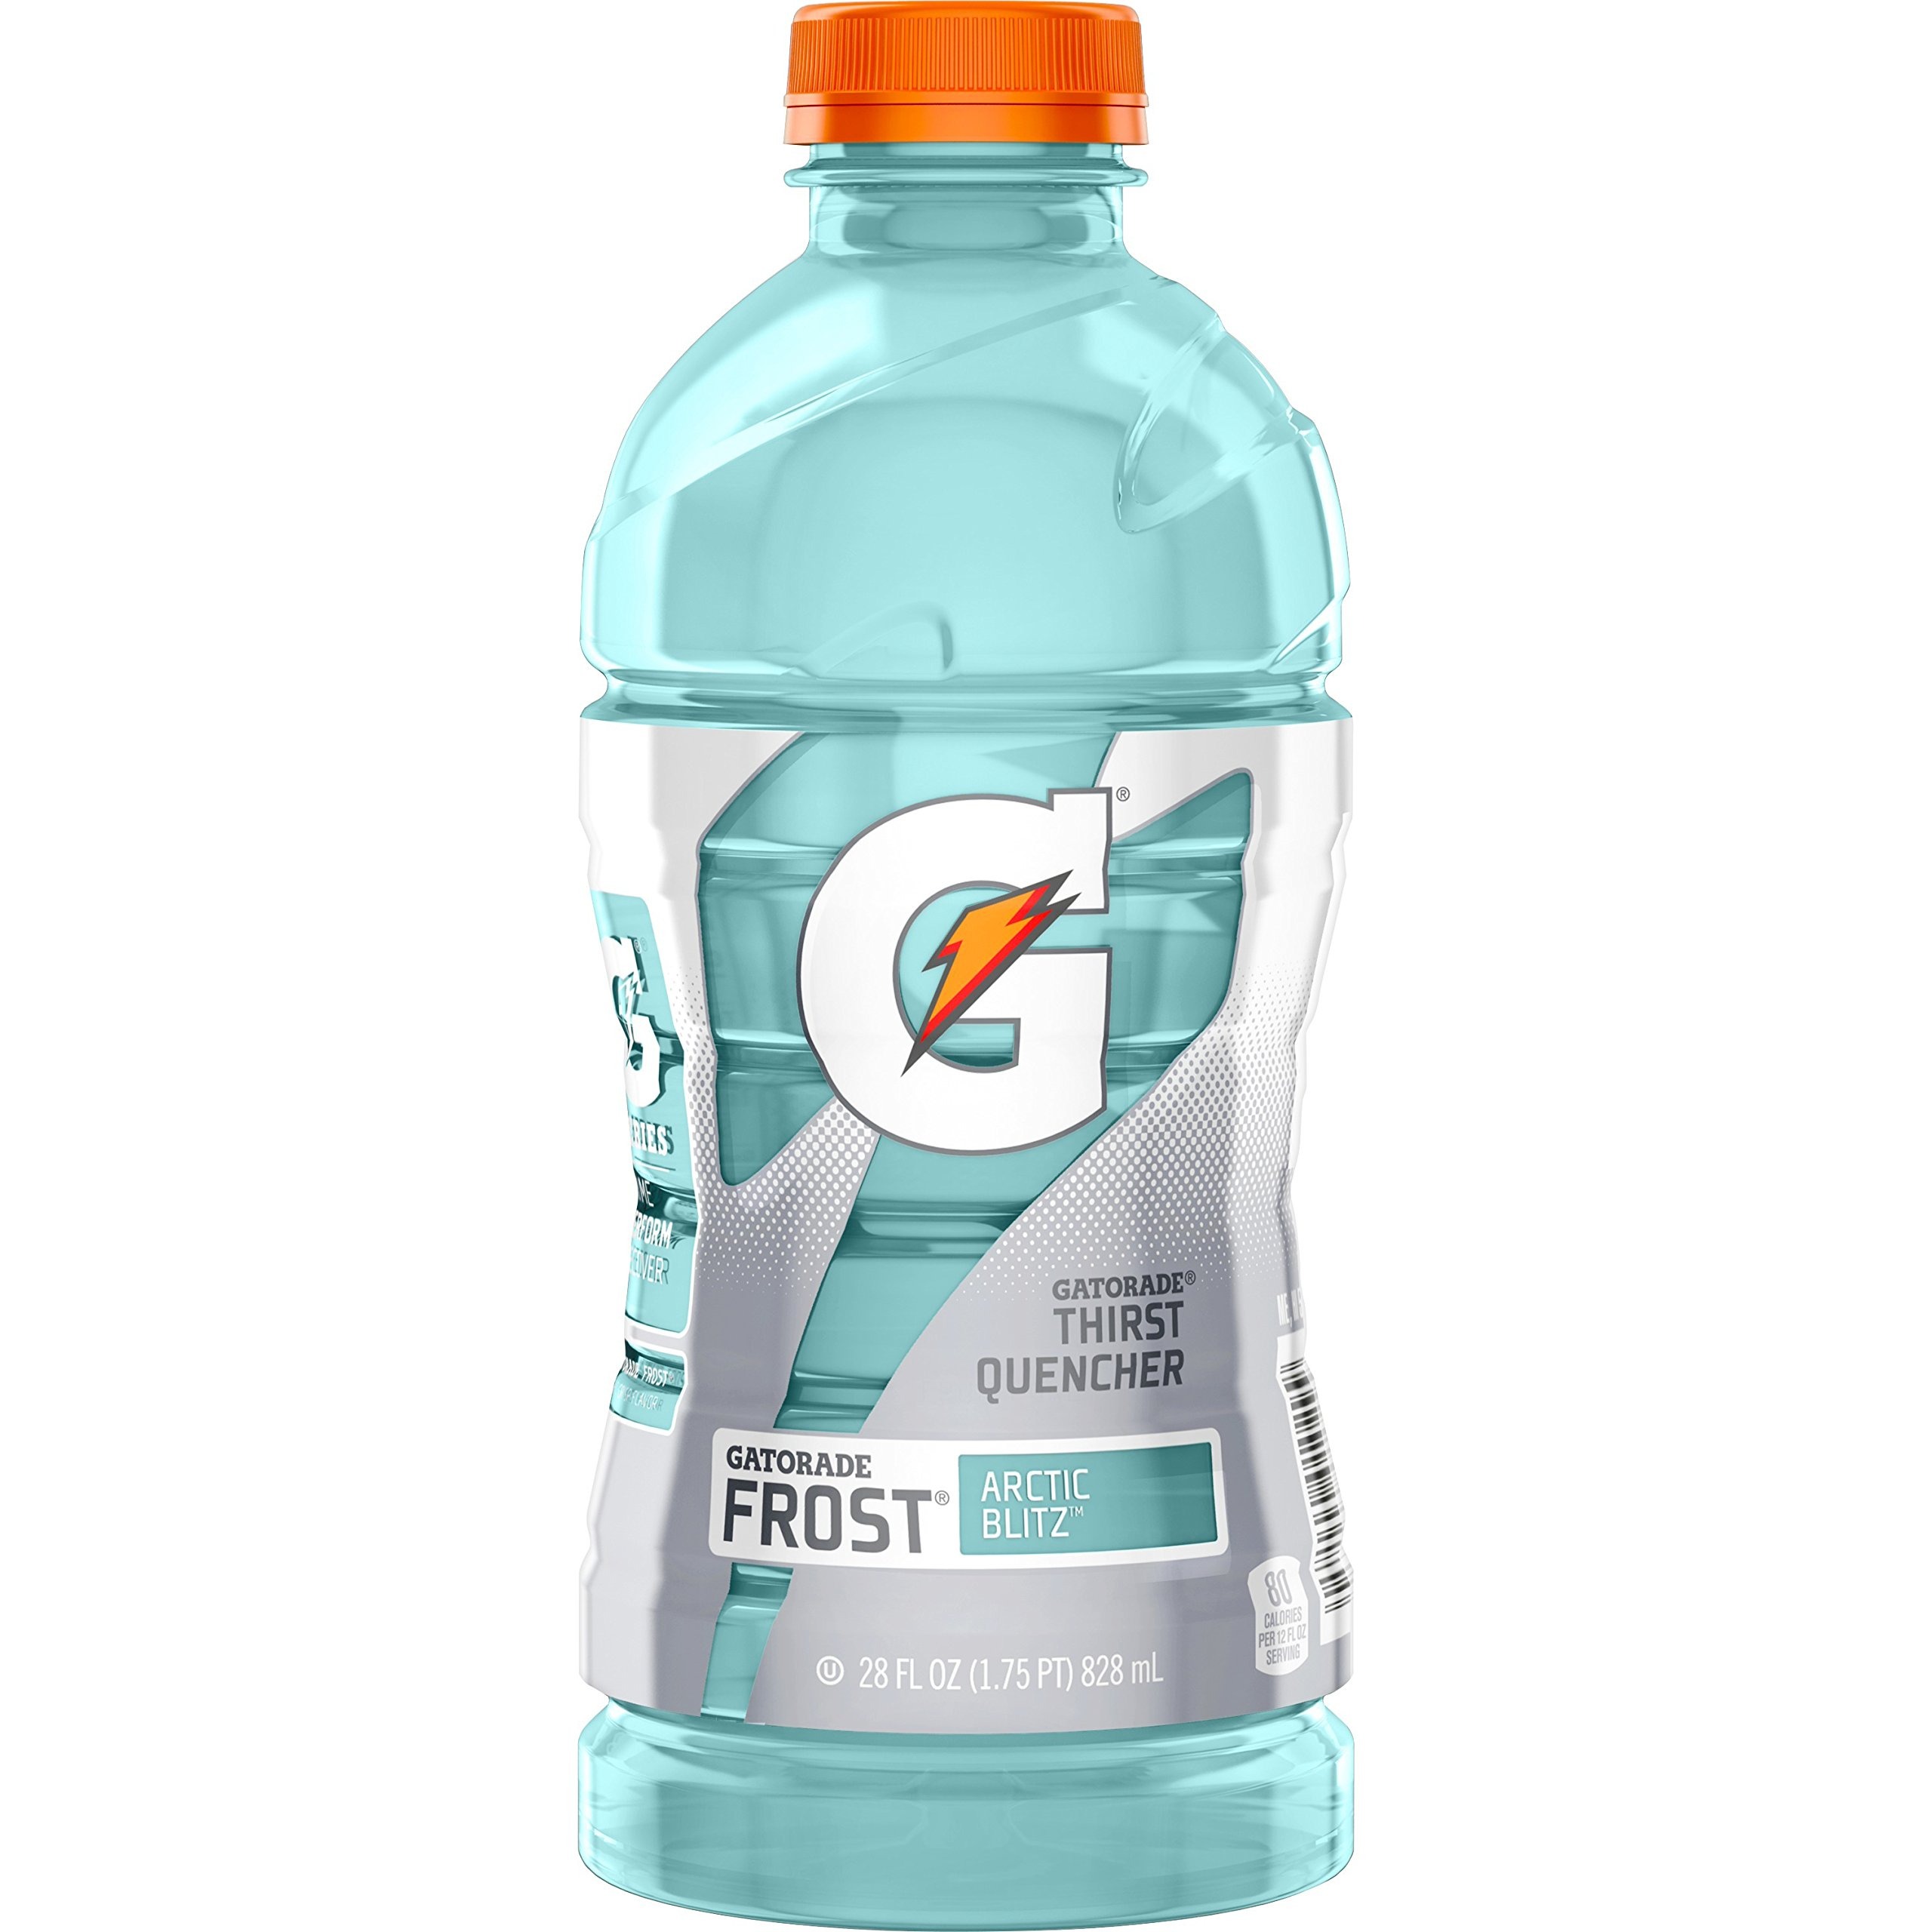
Item Name: Gatorade Thirst Quencher, Frost Arctic Blitz, 28 oz Bottle
Bullet Point 1: When you sweat, you lose more than water; Gatorade Thirst Quencher contains critical electrolytes to help replace what's lost in sweat
Bullet Point 2: Top off your fuel stores with carbohydrate energy, your body's preferred source of fuel
Bullet Point 3: Tested in the lab and used by the pros
Bullet Point 4: Frost Arctic Blitz flavor
Bullet Point 5: 28 ounce bottle
Value: 28.0
Unit: Fl Oz

Price: 2.54